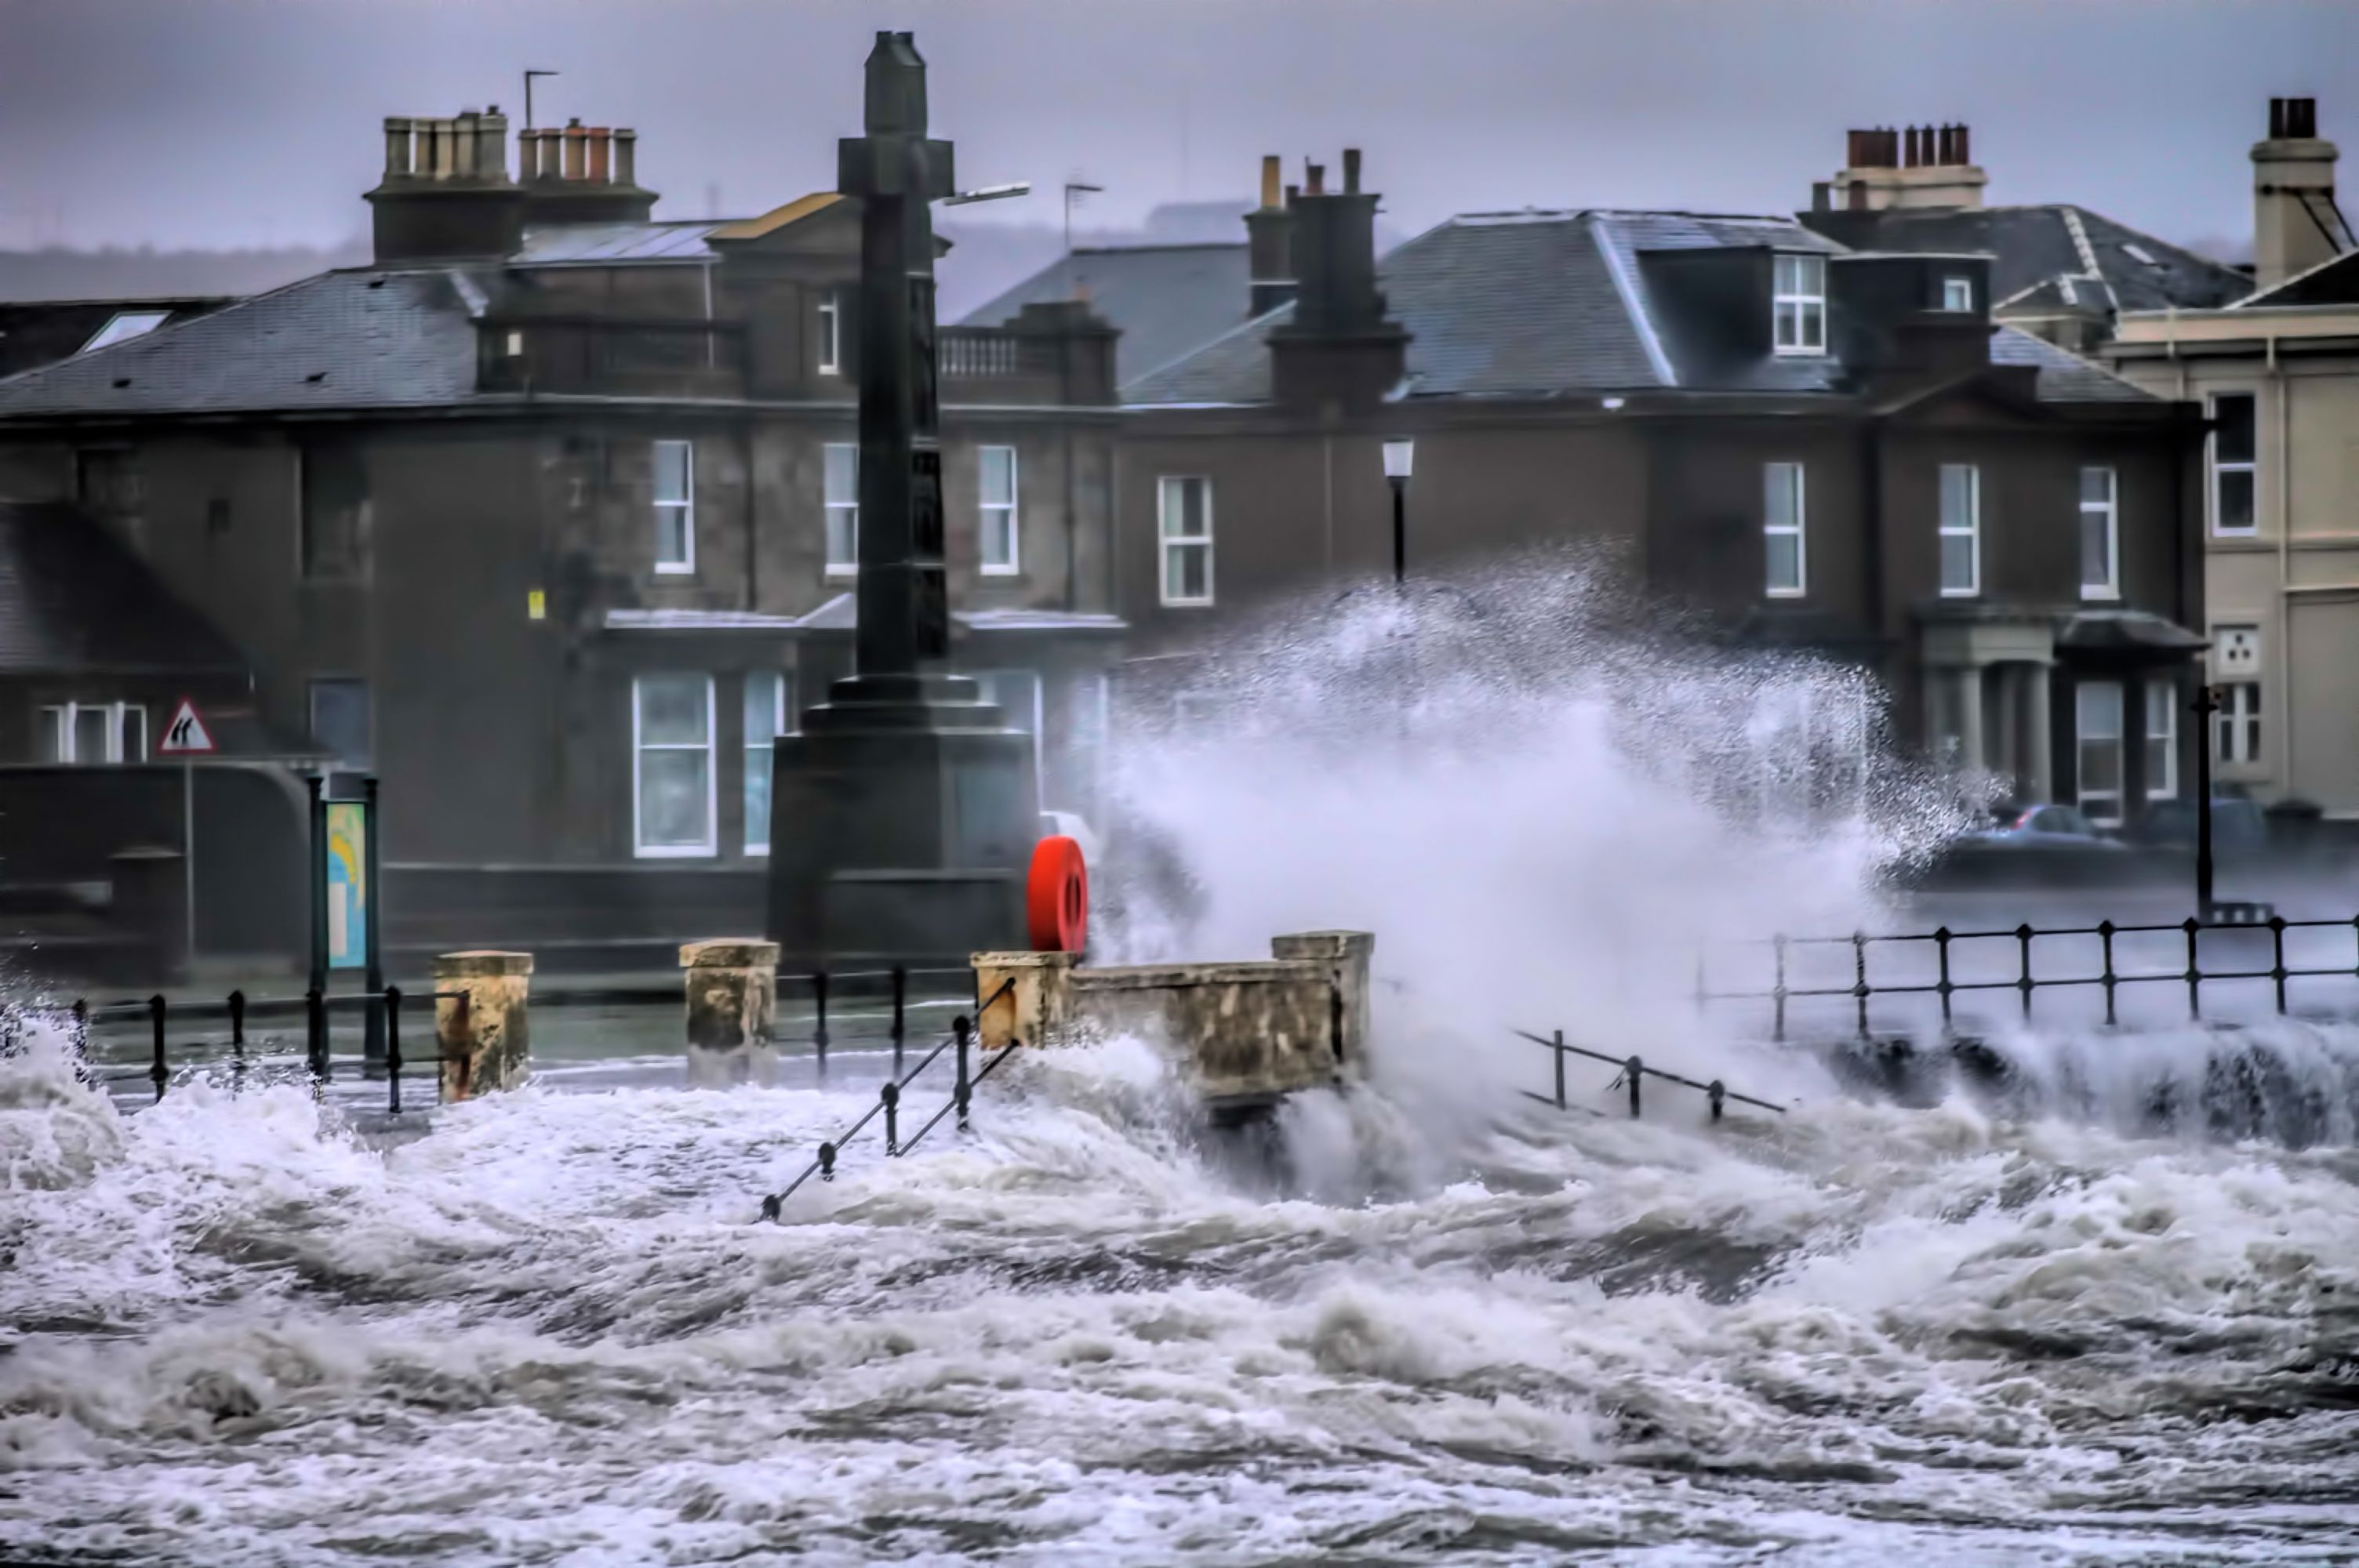
snow, winter, weather, storm, waves, disaster, scotland, blizzard, ardrossan, geological phenomenon